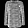
Label: Shirt